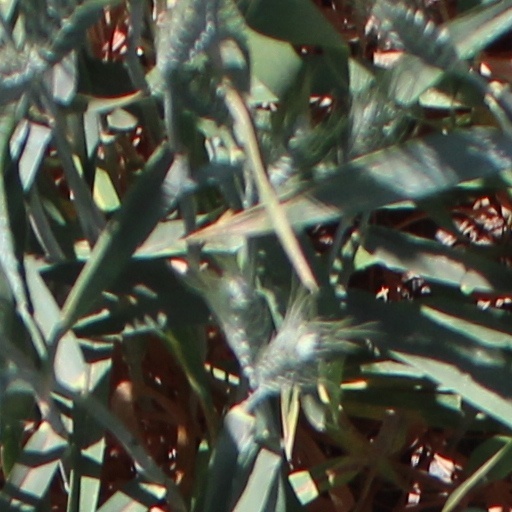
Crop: wheat